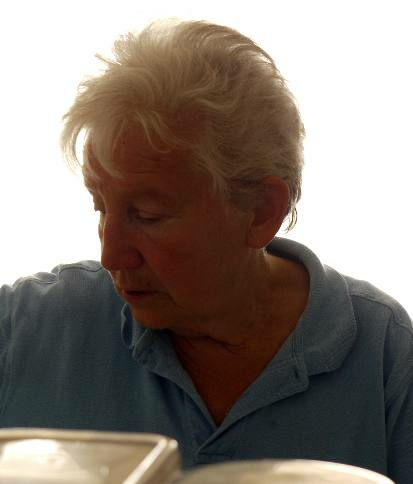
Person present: Yes